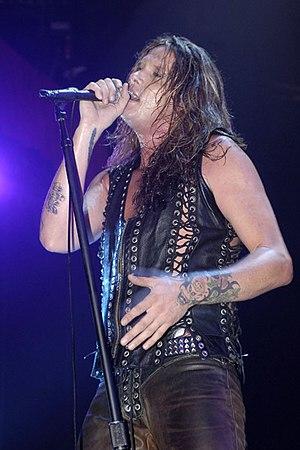
Sebastian Bach, né Sebastian Philip Bierk le 3 avril 1968 à Freeport aux Bahamas, est un chanteur de heavy metal canadien surtout connu pour avoir fait partie du groupe américain Skid Row et du supergroupe Damnocracy.